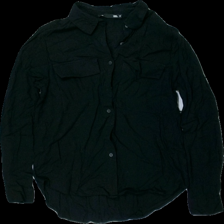
View: front
Type: Shirt
Category: Ladies
Brand: Lager 157
Colors: Black
Material: 100% viscose
Cut: Regular
Size: M
Season: All
Damage location: top center
Damage 2 location: middle center
Damage 3 location: bottom center
Price range: <50
Recommended usage: Export
Description: svart skjorta, nopprig